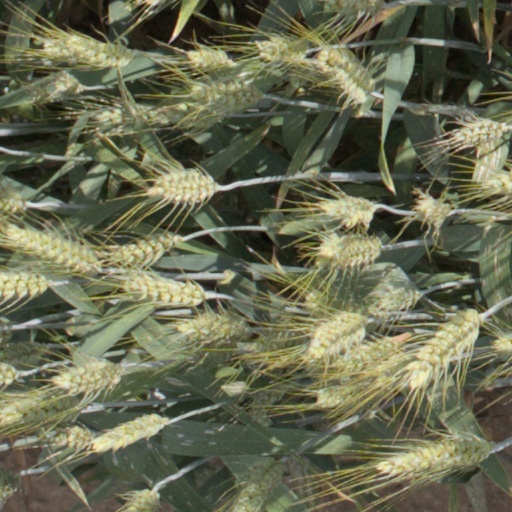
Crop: wheat